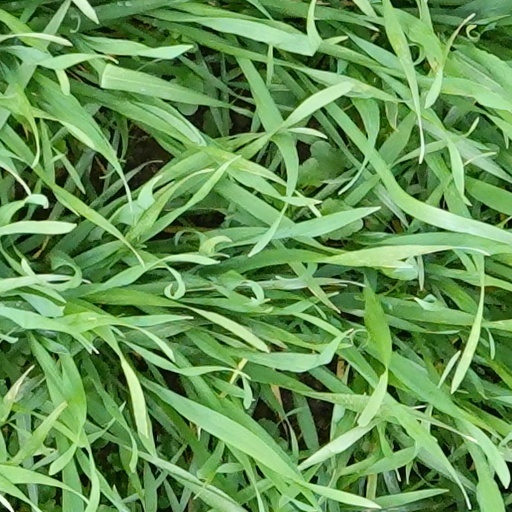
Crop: wheat